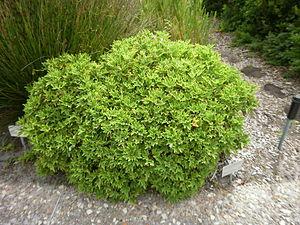
Le Pelargonium citronellum ou pélargonium citronnelle est un arbrisseau pérenne, à feuillage à odeur de citronnelle, de la famille des Geraniaceae, originaire d'Afrique du Sud.